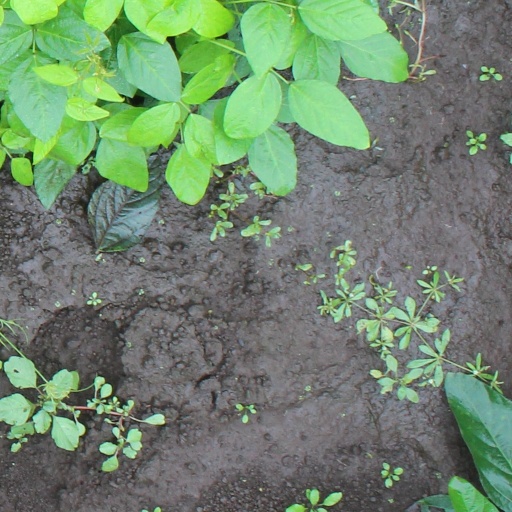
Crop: soybean